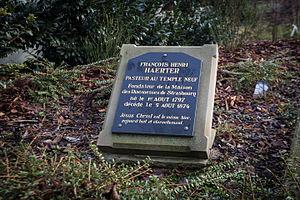
François-Henri Haerter, né à Strasbourg le 1ᵉʳ août 1797 et mort dans la même ville le 5 août 1874, est un pasteur luthérien, fondateur d'œuvres, notamment des Diaconesses de Strasbourg. Il joua un rôle de premier plan dans le Réveil piétiste en Alsace.